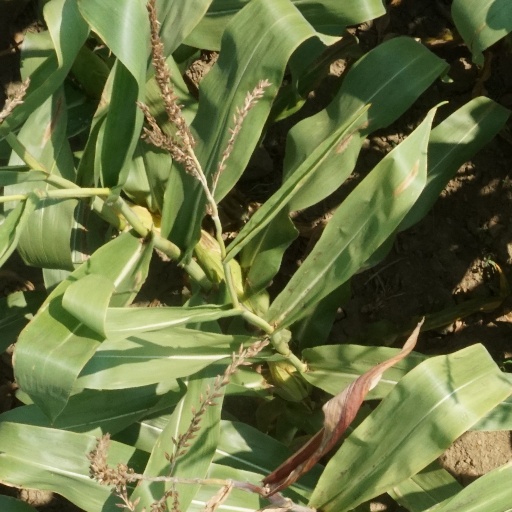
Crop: maize; corn